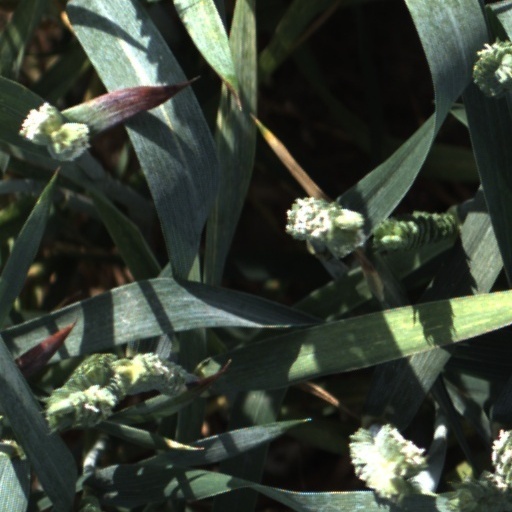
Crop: wheat